Lobelia

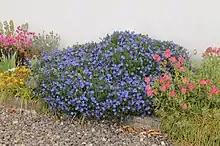
"Lobelia erinus" in an alpine border

Lobelia is a genus of flowering plants in the family Campanulaceae comprising 415 species, with a subcosmopolitan distribution primarily in tropical to warm temperate regions of the world, a few species extending into cooler temperate regions. They are known generally as lobelias.